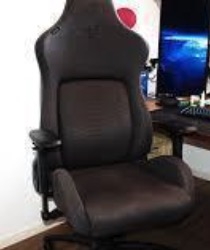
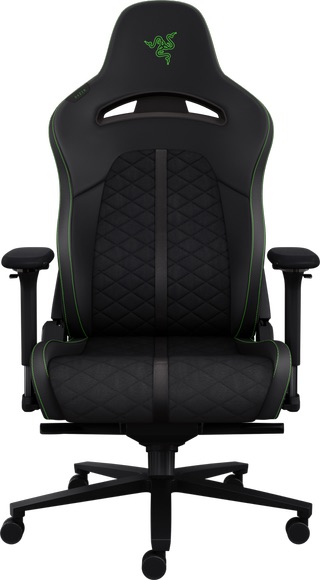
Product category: items_chair
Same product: no